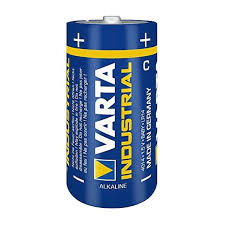
Waste category: battery